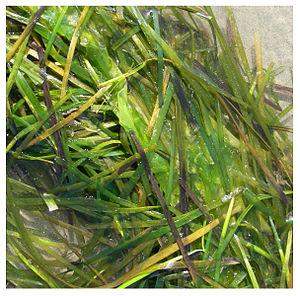
Les laisses de mer contiennent habituellement essentiellement des algues. Ici, sur la plage de morgat, près des reliques d'un grand herbier en partie détruit par deux extentions successive du port, la laisse de mer est essentiellement constituée de Zostères, qui est une plante à fleur marine, proche de la Posidonie (qui vit dans les eaux plus chaudes) et non une algue. Les communes littorales ont pris l'habitude de nettoyer les laisses de mer. Du point de vue du développement soutenable, quand elles ne sont ni dangereuses ni polluées, il conviendrait de préserver la partie naturelle des laisses de mer, tout particulièrement aux pieds des fr:dunes et sur le haut des plages qu'elles contribuent à fixer. Lieu
La Zostère marine, aussi appelée herbe de mer ou varech marin, de la famille des Zosteraceae, est une plante à fleur aquatique qui se rencontre sur les fonds marins sableux ou sablo-vaseux de l’hémisphère nord. Cette plante, qui a failli disparaître de l’océan Atlantique dans les années 1930 et accuse actuellement une régression de population, fut une source de nourriture pour les Amérindiens et continue d’avoir, de nos jours, un rôle écologique important par son aptitude à former des herbiers marins.
Les zostères sont des plantes aquatiques marines appartenant au genre Zostera qui se développent dans les sédiments sableux et sablo-vaseux intertidaux et infralittoraux. Ce genre largement répandu dans le monde comprend entre 5 et 13 espèces selon les sources.
La laisse de mer est l'accumulation par la mer de débris naturels ou d'origine anthropique, drossés à la limite supérieure du flot au gré des vagues, de la houle ou des tempêtes. C'est la partie de la litière marine qui se dégrade sur l'estran, de plus en plus polluée par les déchets : macro-, micro- et nanoplastiques, mégots, galettes de pétrole issues des marées noires ou dégazage en mer, et autres déchets jetés ou perdus en mer par les navires, les engins de pêche perdus par les pêcheurs ou d'autres types de déchets apportés en mer par le vent ou les cours d'eau avant d'être rejetés sur la plage par les marées.